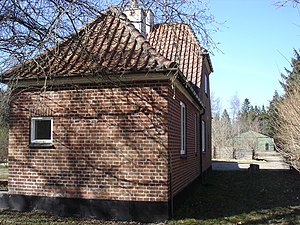
Hjøllund
Hjøllund Station
Hjøllund Station fra vejsiden
Hjøllund er en landsby 18 km sydvest for Silkeborg. Den hører til Silkeborg Kommune i Region Midtjylland.